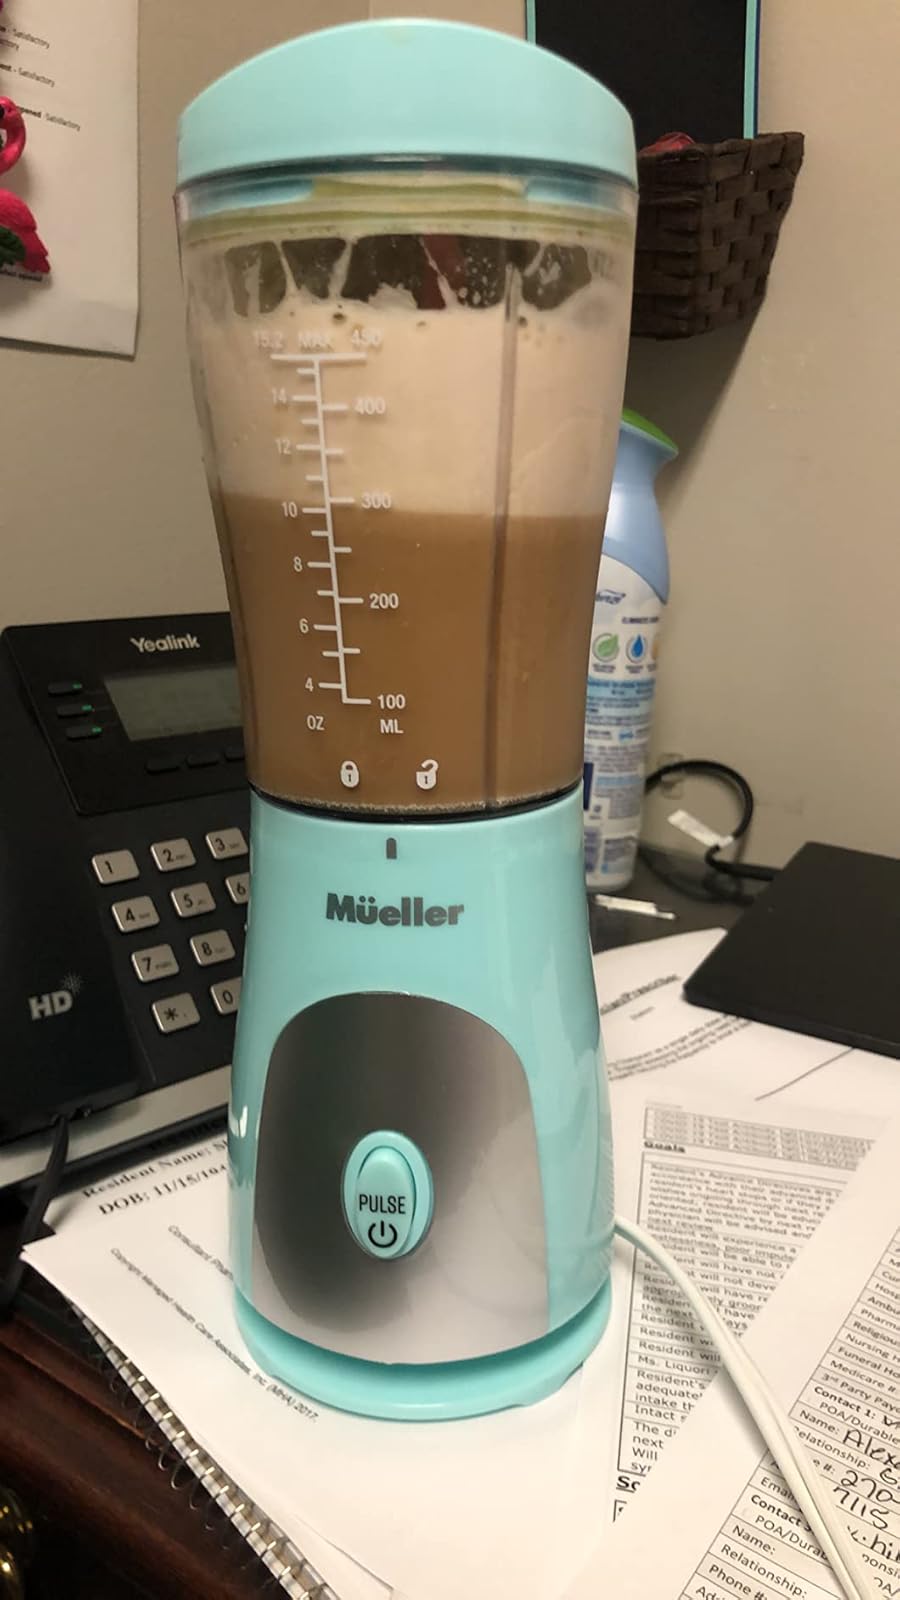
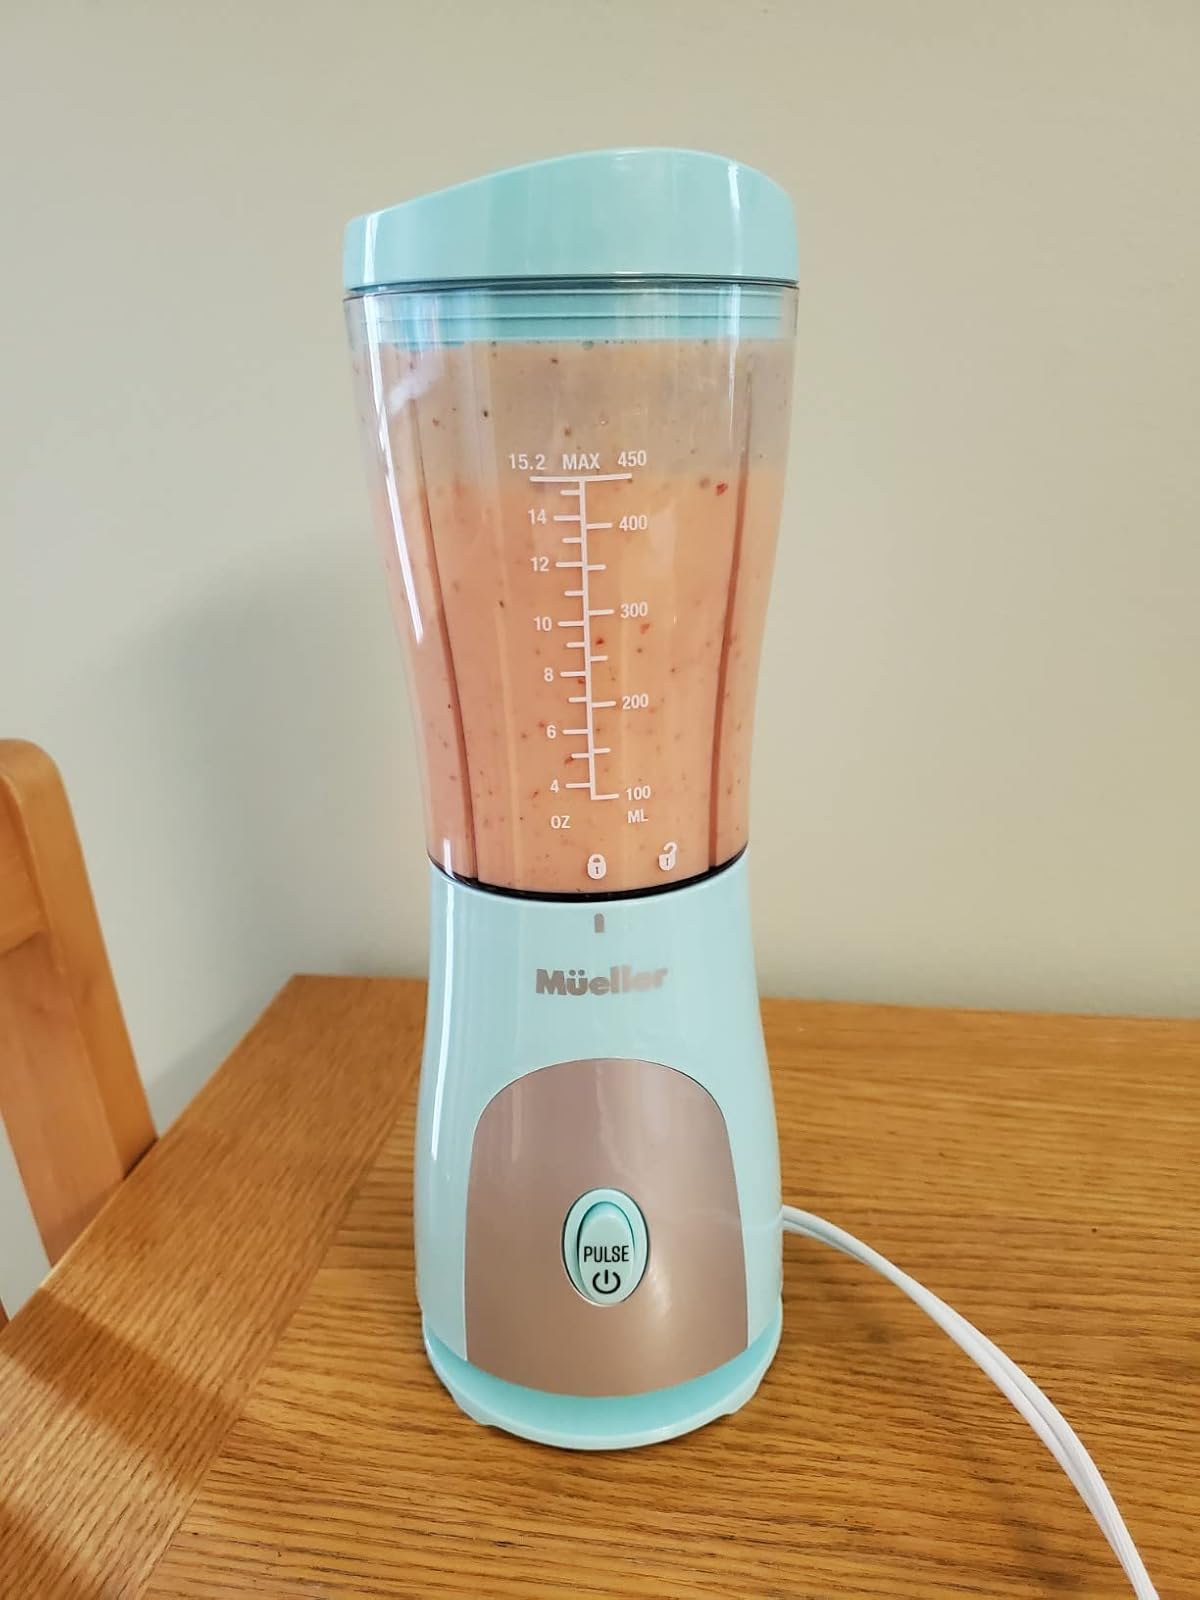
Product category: items_blender
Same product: yes